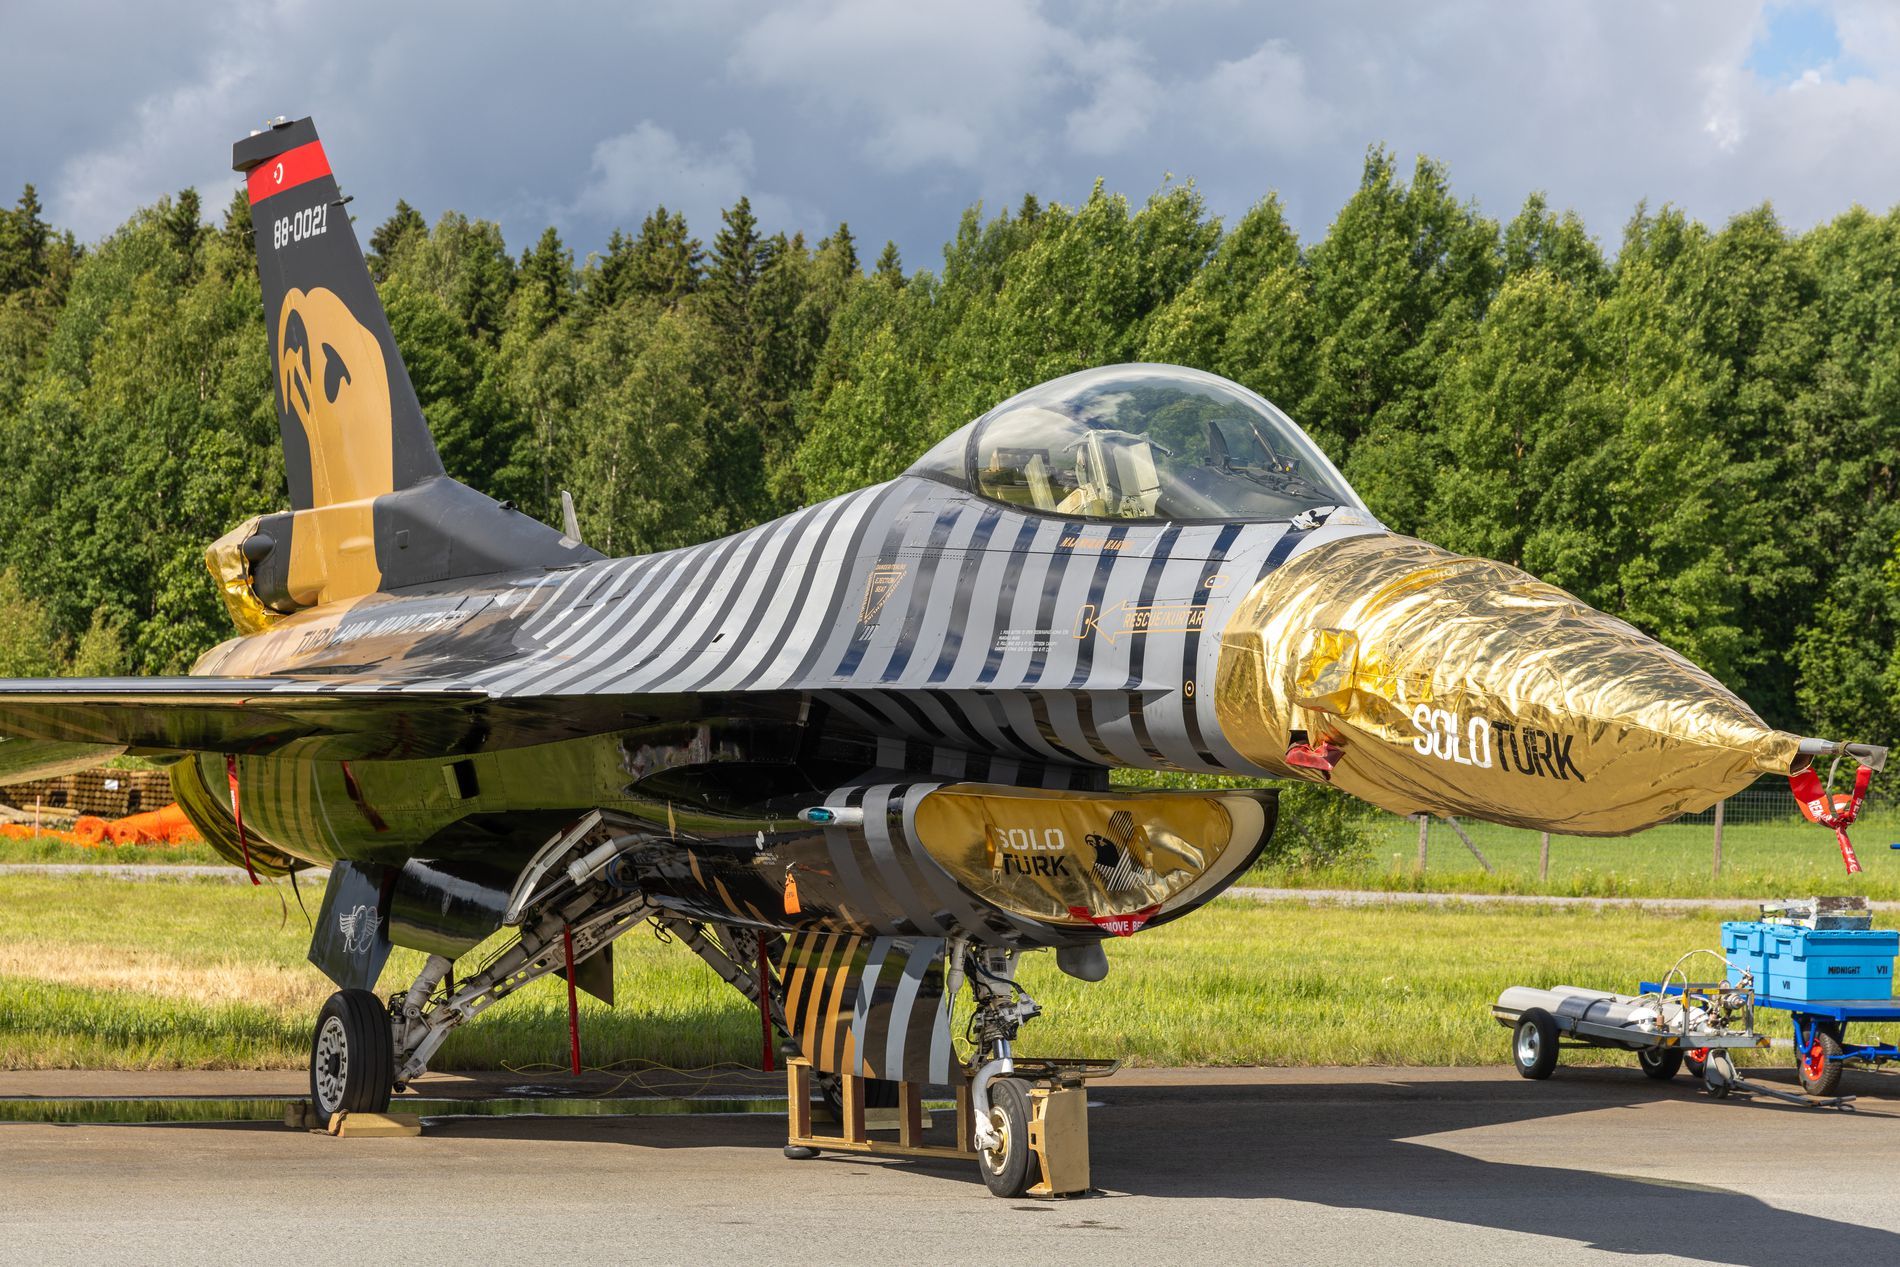
Plane on the runway before the air show
A black and gold Turkish warplane stands on the runway, surrounded by green trees and a cloudy sky that suggests calm before the show.
The photo shows a black and gold Turkish fighter jet standing on the runway, surrounded by green trees and a cloudy sky, suggesting calm before the show. The photo was taken from a low side angle, highlighting the details of its design. The lighting is soft. The colors are dark with shades of black and gold. The background is natural with green trees and a gray sky.
Labels: Airfield, Airport, Aircraft, Airplane, Jet, Transportation, Vehicle, Warplane, Bomber, sky, trees, grass, road, equipment
Camera: Canon Canon EOS R6m2
Lens: 24-105mm F4 DG OS HSM | Art 013, Canon 24-105mm F4 DG OS HSM | Art 013
Aperture: F11
Exposure: 1/100 sec
ISO: 100
Focal length: 95.0 mm